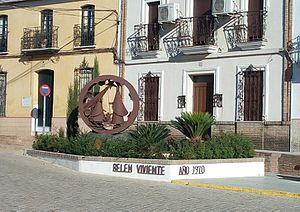
Beas est une commune de la province de Huelva dans la communauté autonome d'Andalousie en Espagne.